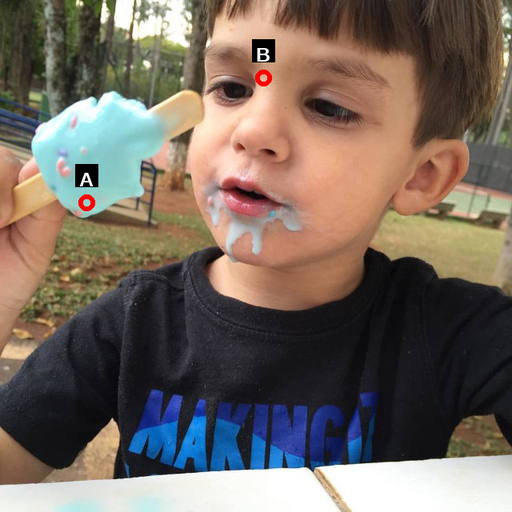
Question: Two points are circled on the image, labeled by A and B beside each circle. Which point is closer to the camera?
Select from the following choices.
(A) A is closer
(B) B is closer
Answer: A